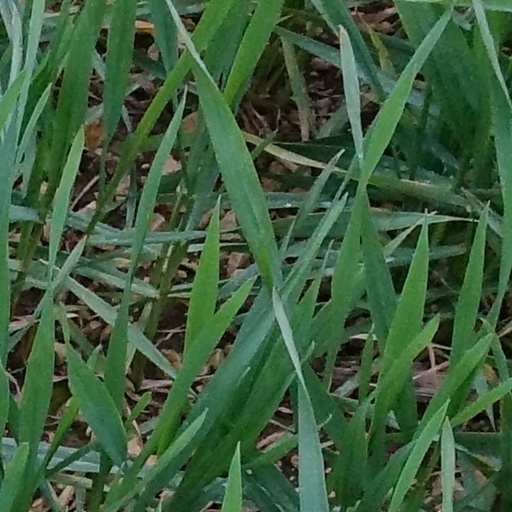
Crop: wheat